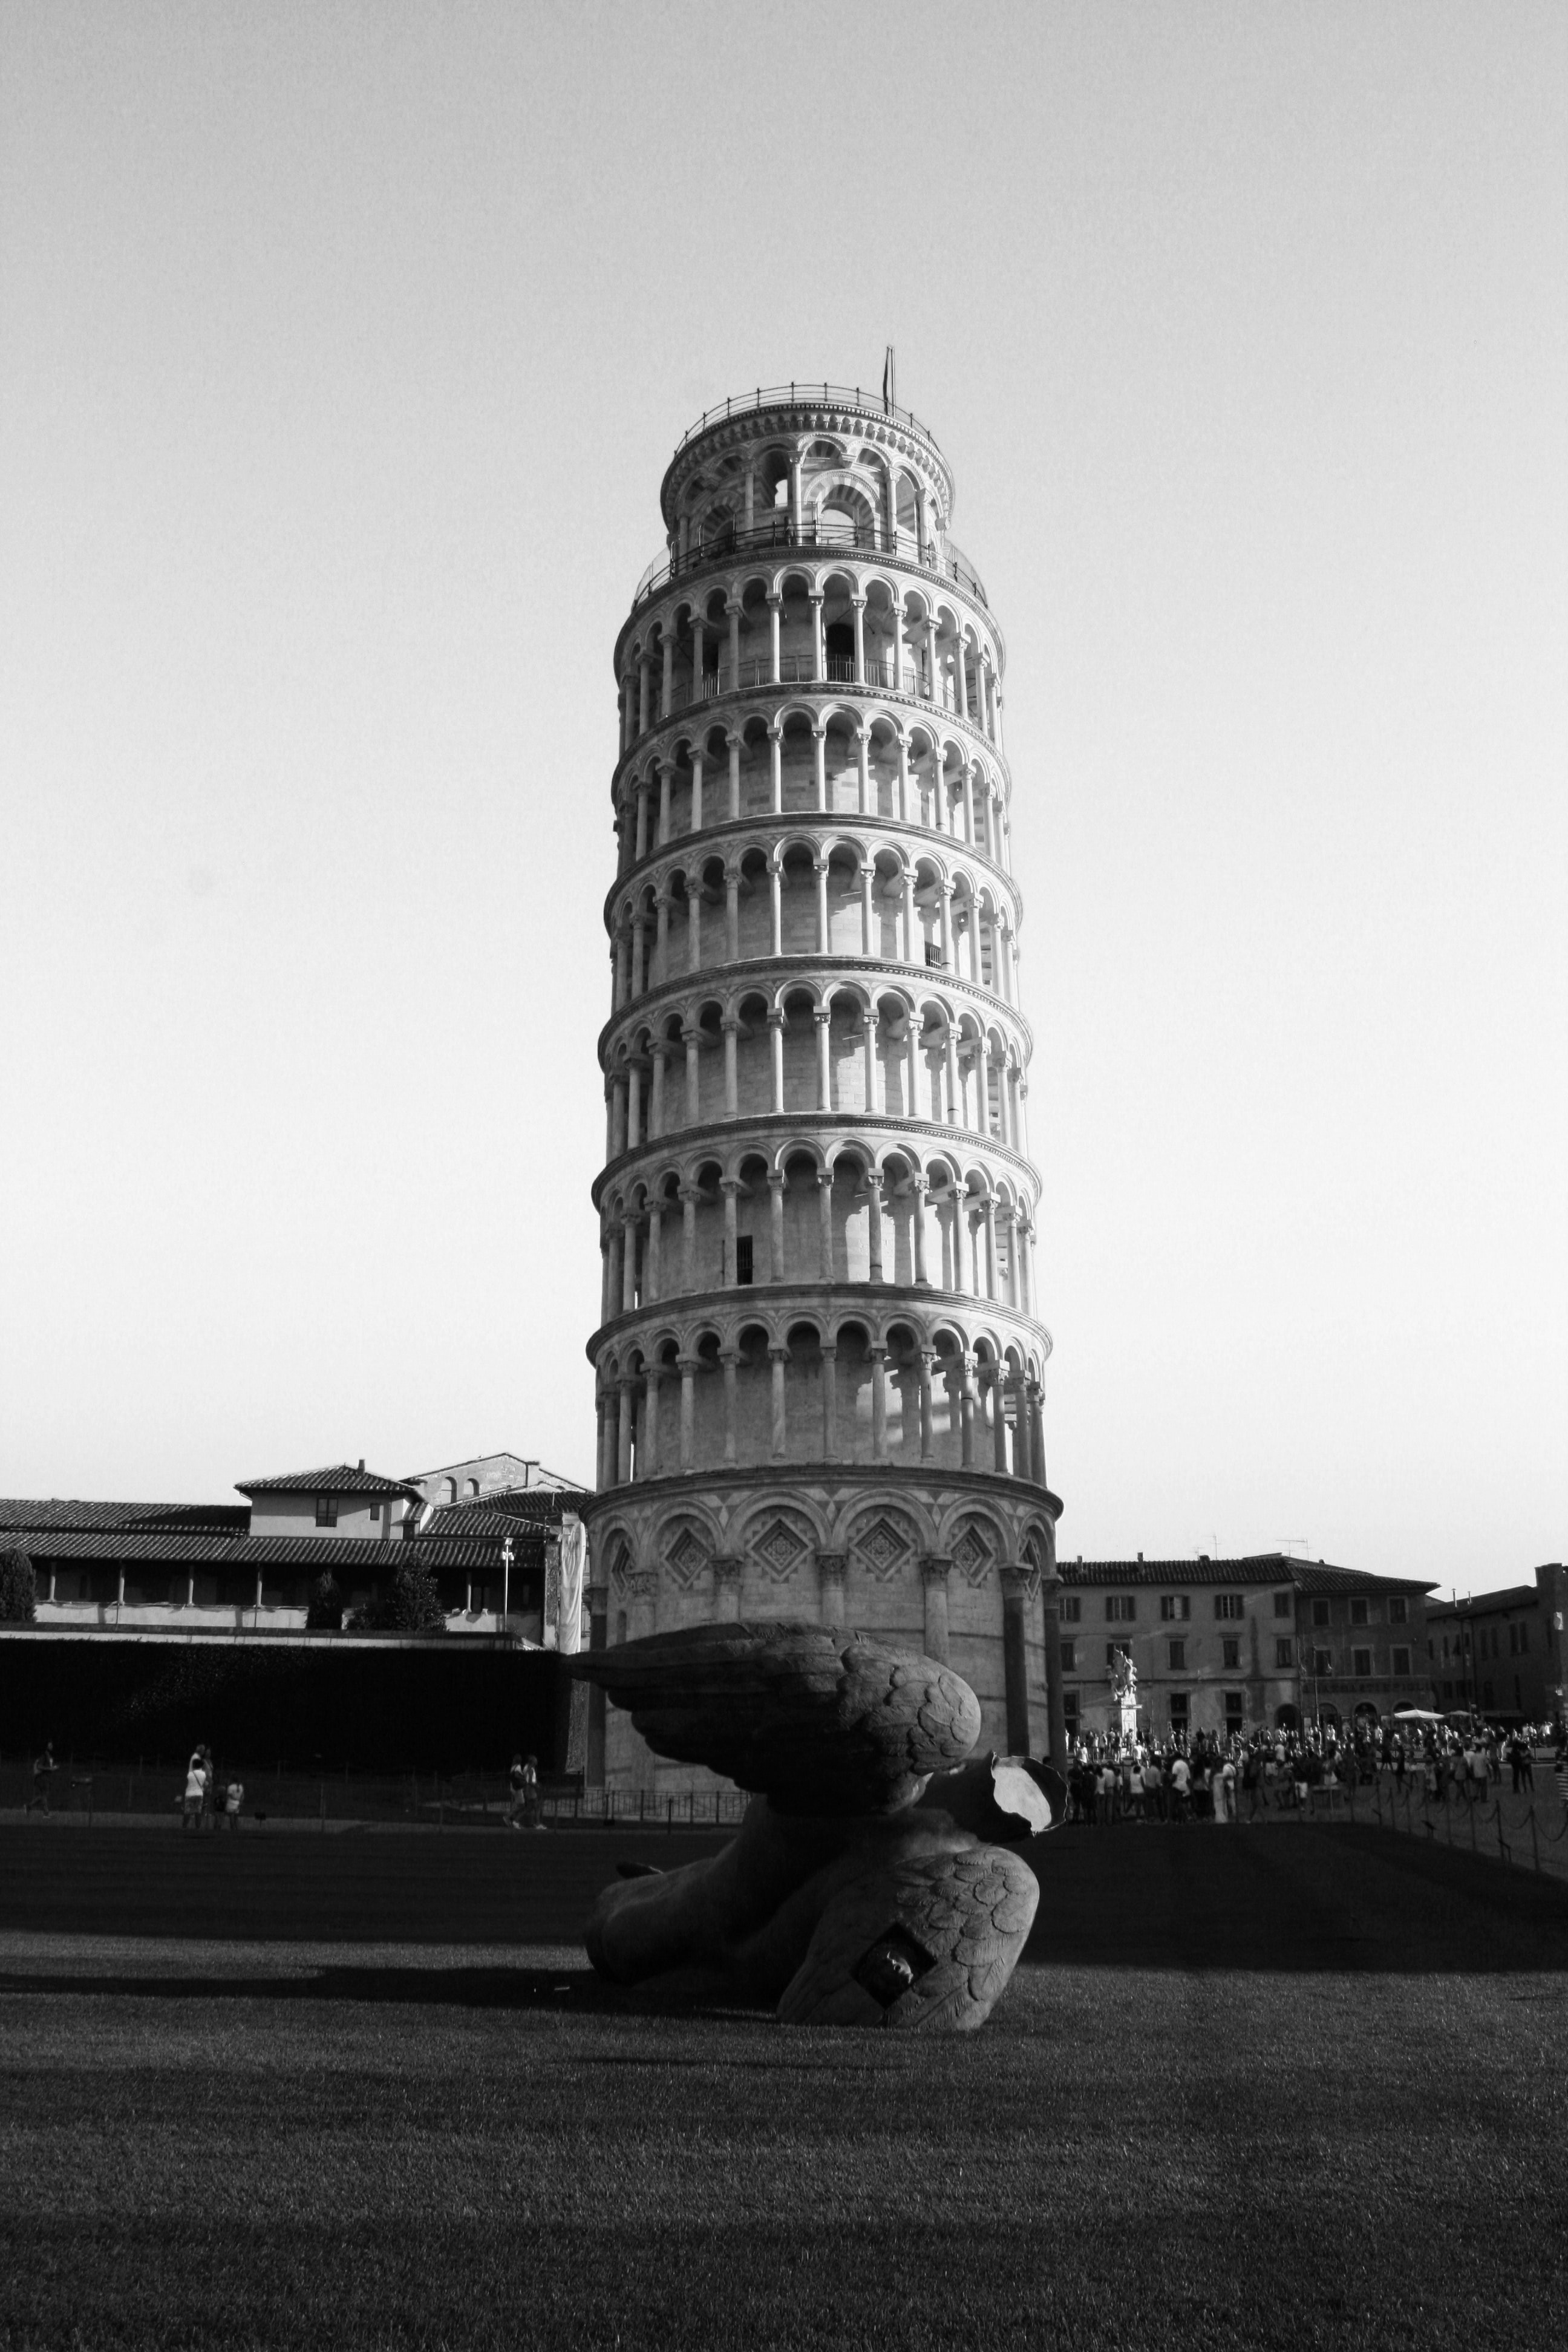
white, landmark, black and white, sky, monochrome photography, tower, building, architecture, urban area, daytime, photography, metropolis, reflection, monochrome, skyscraper, tower block, stock photography, facade